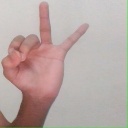
अक्षर: ण